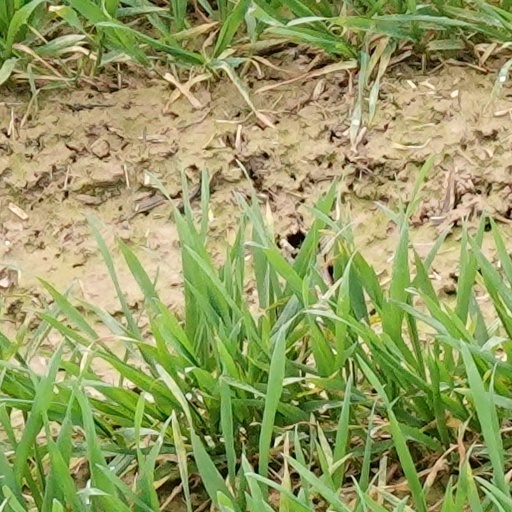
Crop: wheat